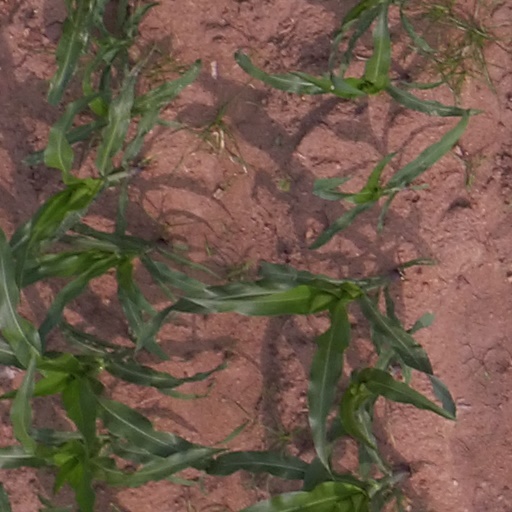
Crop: maize; corn